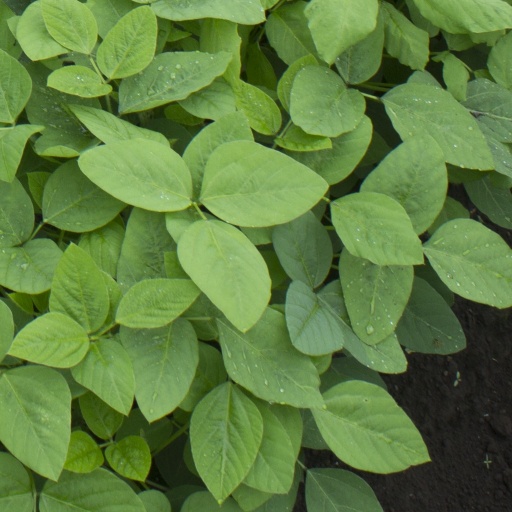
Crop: soybean